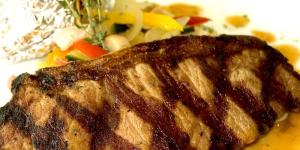
solomillo de cerdo con frutas